Amelia Edith Huddleston Barr

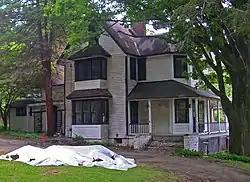
Amelia Barr house, Orange County, New York

Barr asked advice of Henry Ward Beecher, then editor of the "Christian Union", in regard to contributions to magazines. He encouraged her to write for his paper. Through the Bouchers or Dr. Lyman Abbott, she met the Harpers and wrote for them many years. After an accident confined her to a chair, unable to employ herself otherwise, she wrote her first novel, "Jan Vedder's Wife". Thereafter, she wrote a great deal. In 1869, she moved to New York City, where she began to write for religious periodicals and to publish a series of semi-historical tales and novels. By 1891, when she achieved greater success, she and her daughters moved up the Hudson River to Cornwall-on-Hudson, New York, where they renovated a house on the slopes of Storm King Mountain and named it Cherry Croft. The name has been applied to that period of her career, the most productive and successful. She remained there until moving in with her daughter Lilly in White Plains in her last years.